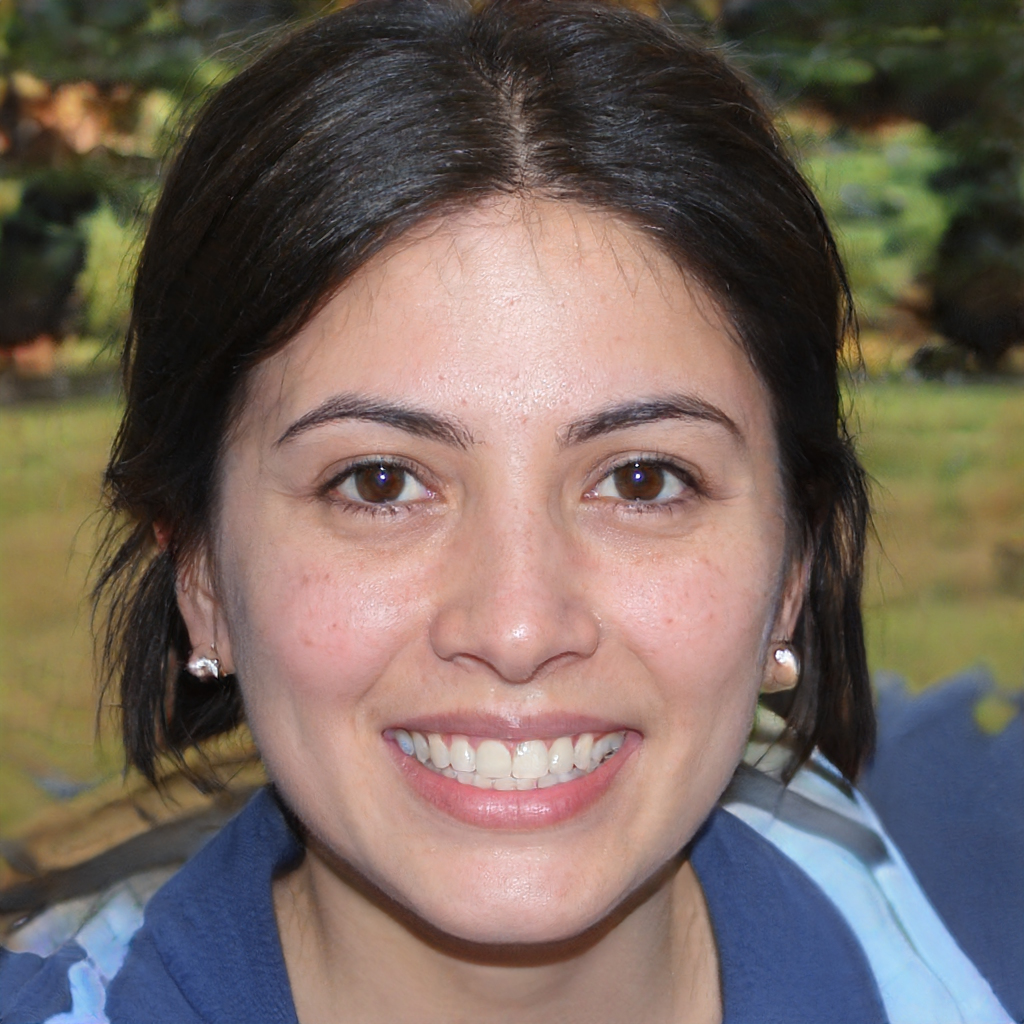
Gender: Female